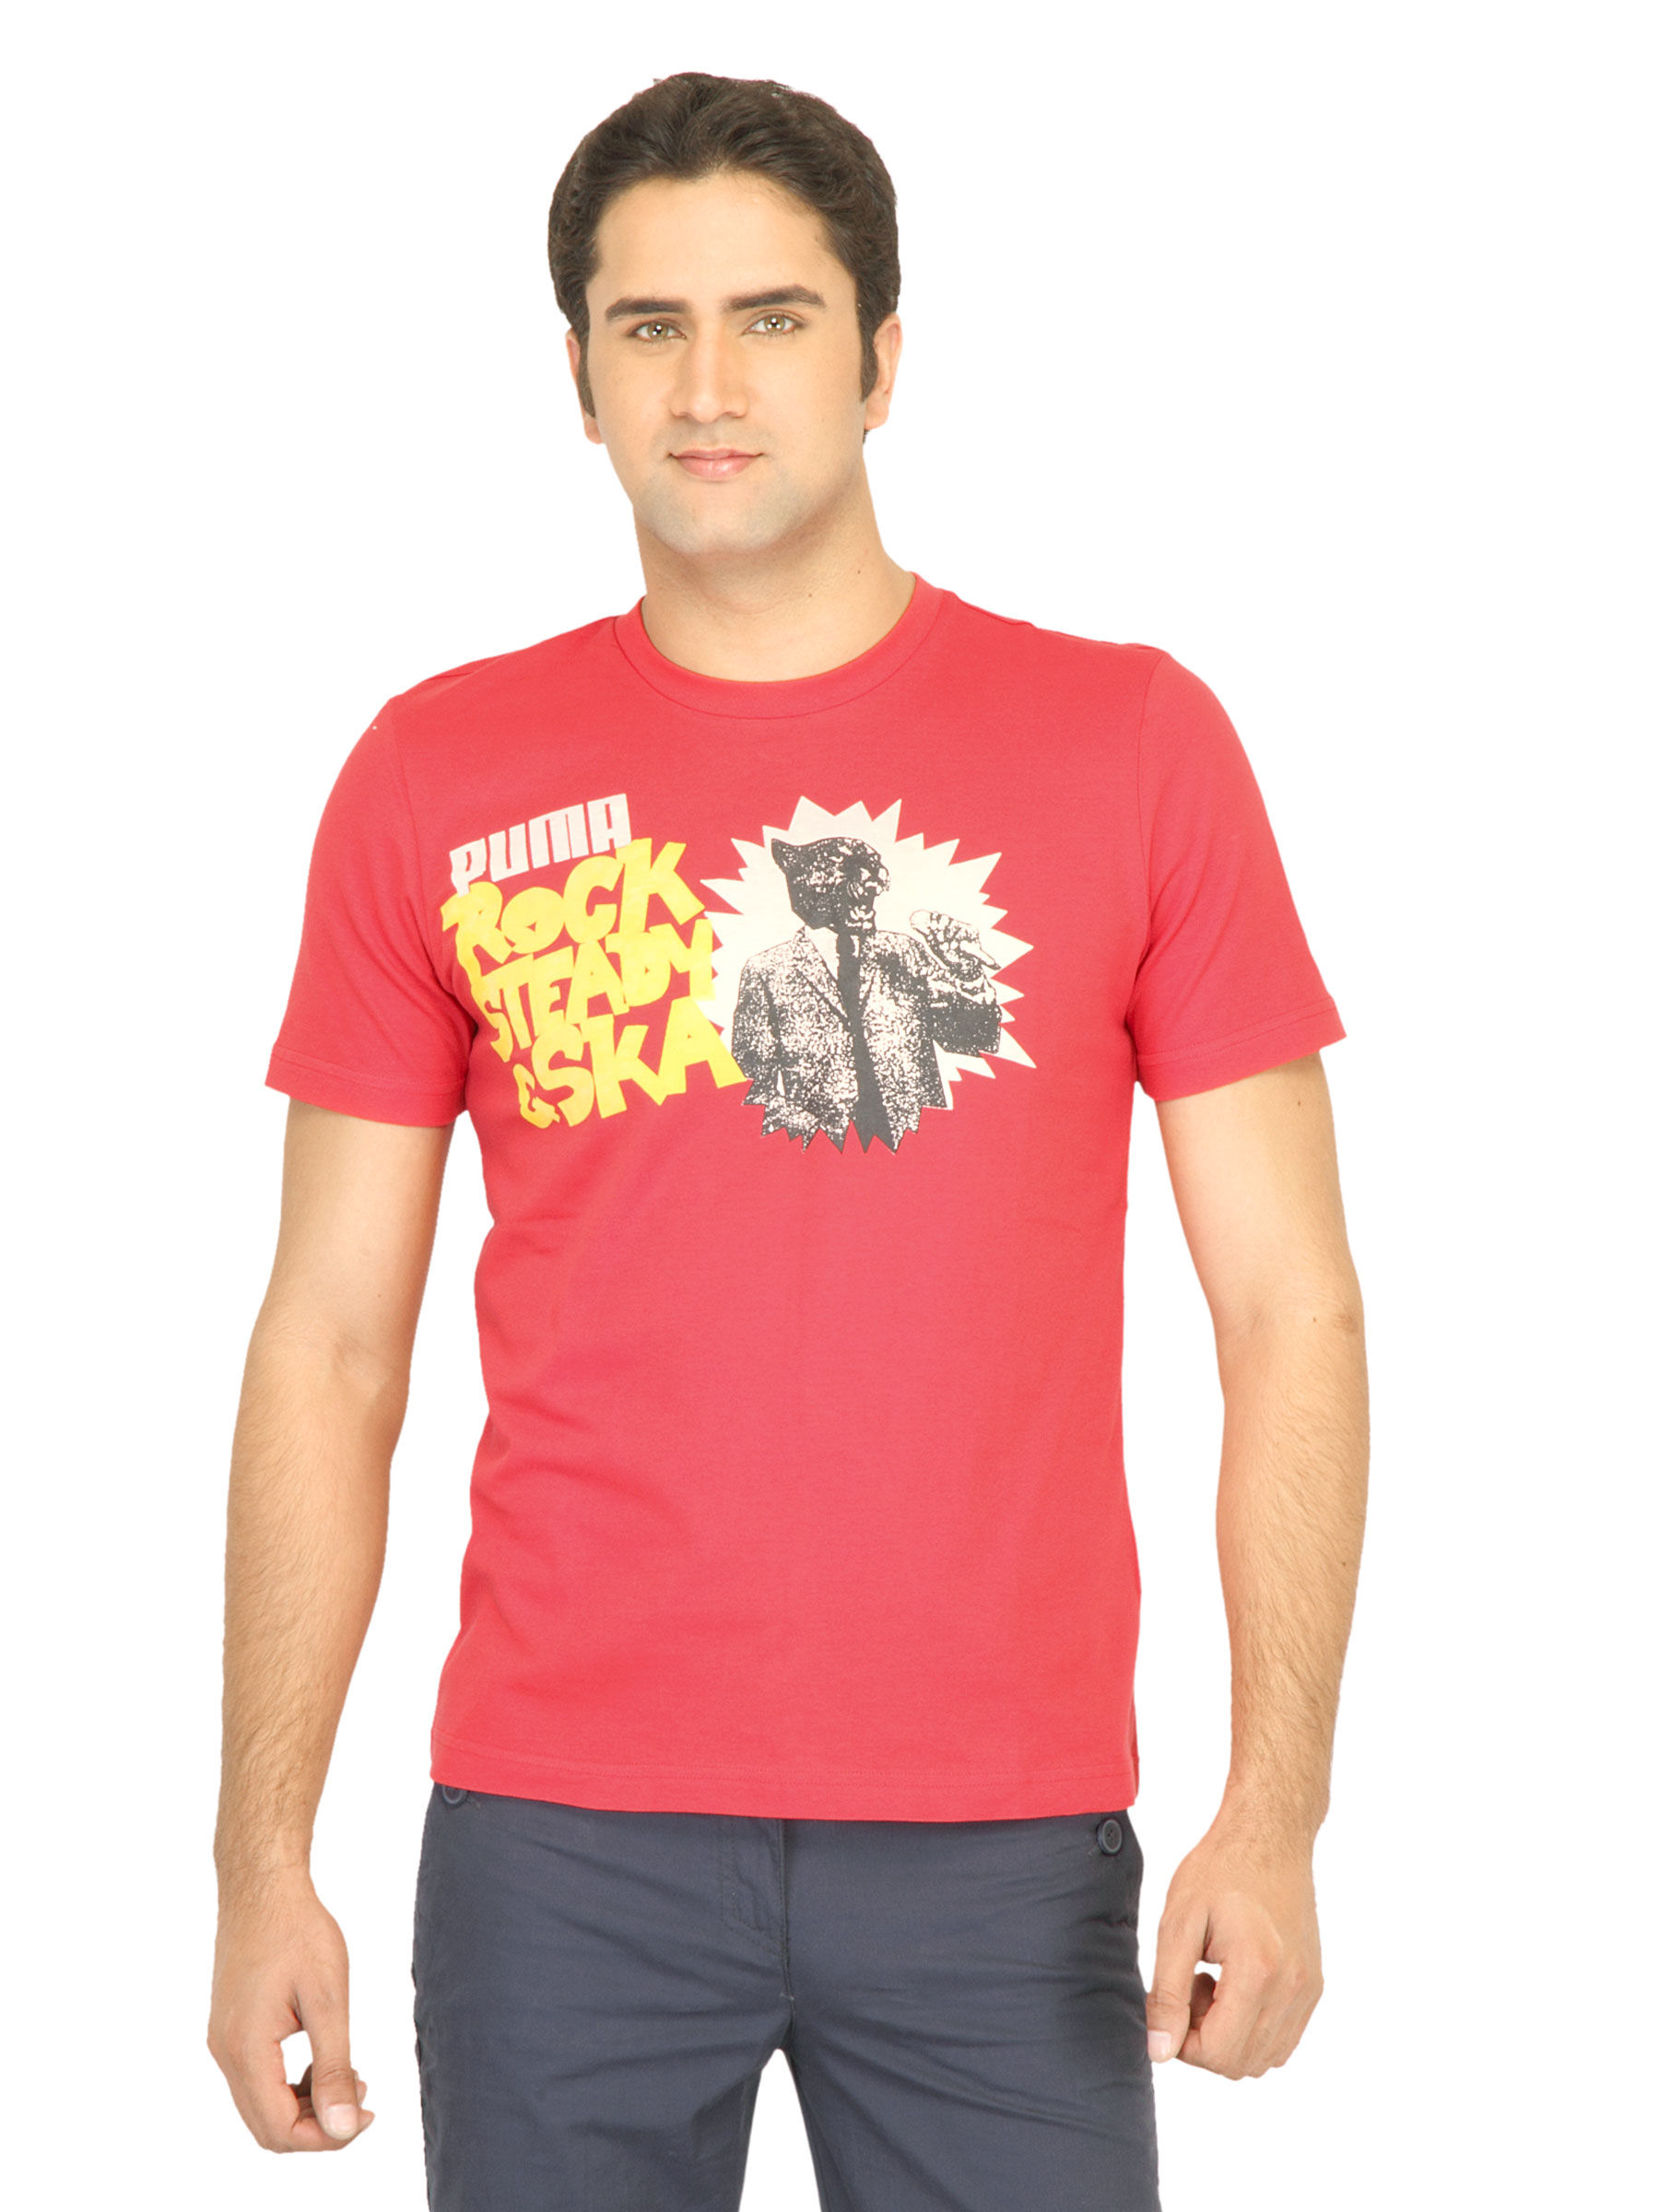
Puma Men Riddim Red Tshirt
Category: Apparel / Topwear / Tshirts
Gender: Men
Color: Red
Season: Fall 2011
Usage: Casual